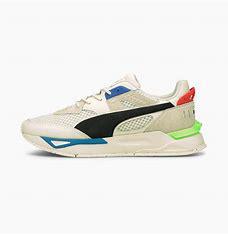
Brand: Puma
Model: Mirage Sport